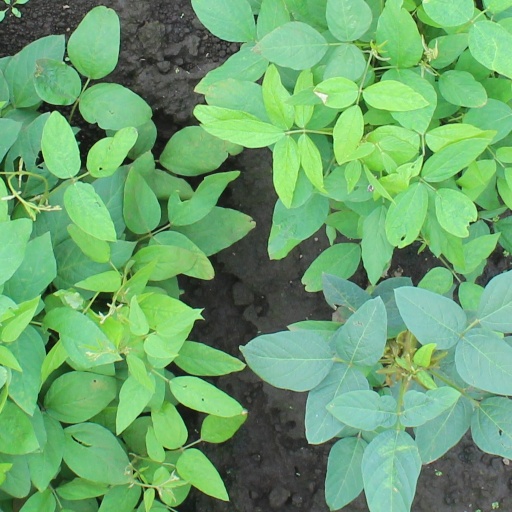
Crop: soybean